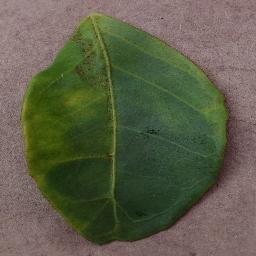
Label: Orange___Haunglongbing_(Citrus_greening)